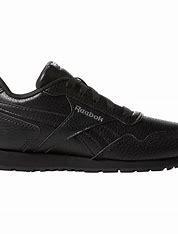
Brand: Reebok
Model: Royal Glide